Symbolist painting

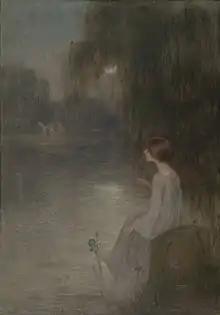
"Ensueño" (1897) by Joan Brull, National Museum of Art of Catalonia, Barcelona

English Symbolist art was greatly influenced by the literature of Oscar Wilde and Edgar Allan Poe. Here the imprint left by Pre-Raphaelitism had great relevance, in fact some Pre-Raphaelite artists switched to Symbolism in their late work, such as Edward Burne-Jones. Starting from Pre-Raphaelite medievalism and with a special influence from Renaissance artists such as Leonardo, Mantegna, Botticelli, Signorelli and Michelangelo, Burne-Jones elaborated his own language of great formal inventiveness, experimenting with new techniques and formats: he had a special predilection for tall, narrow formats, with elongated figures and unnatural spaces. As with many other Symbolist artists, some of his figures have an androgynous aspect, such as his Aphrodite from "Pygmalion: The Fires of Divinity" (1878, Birmingham Museum and Art Gallery).